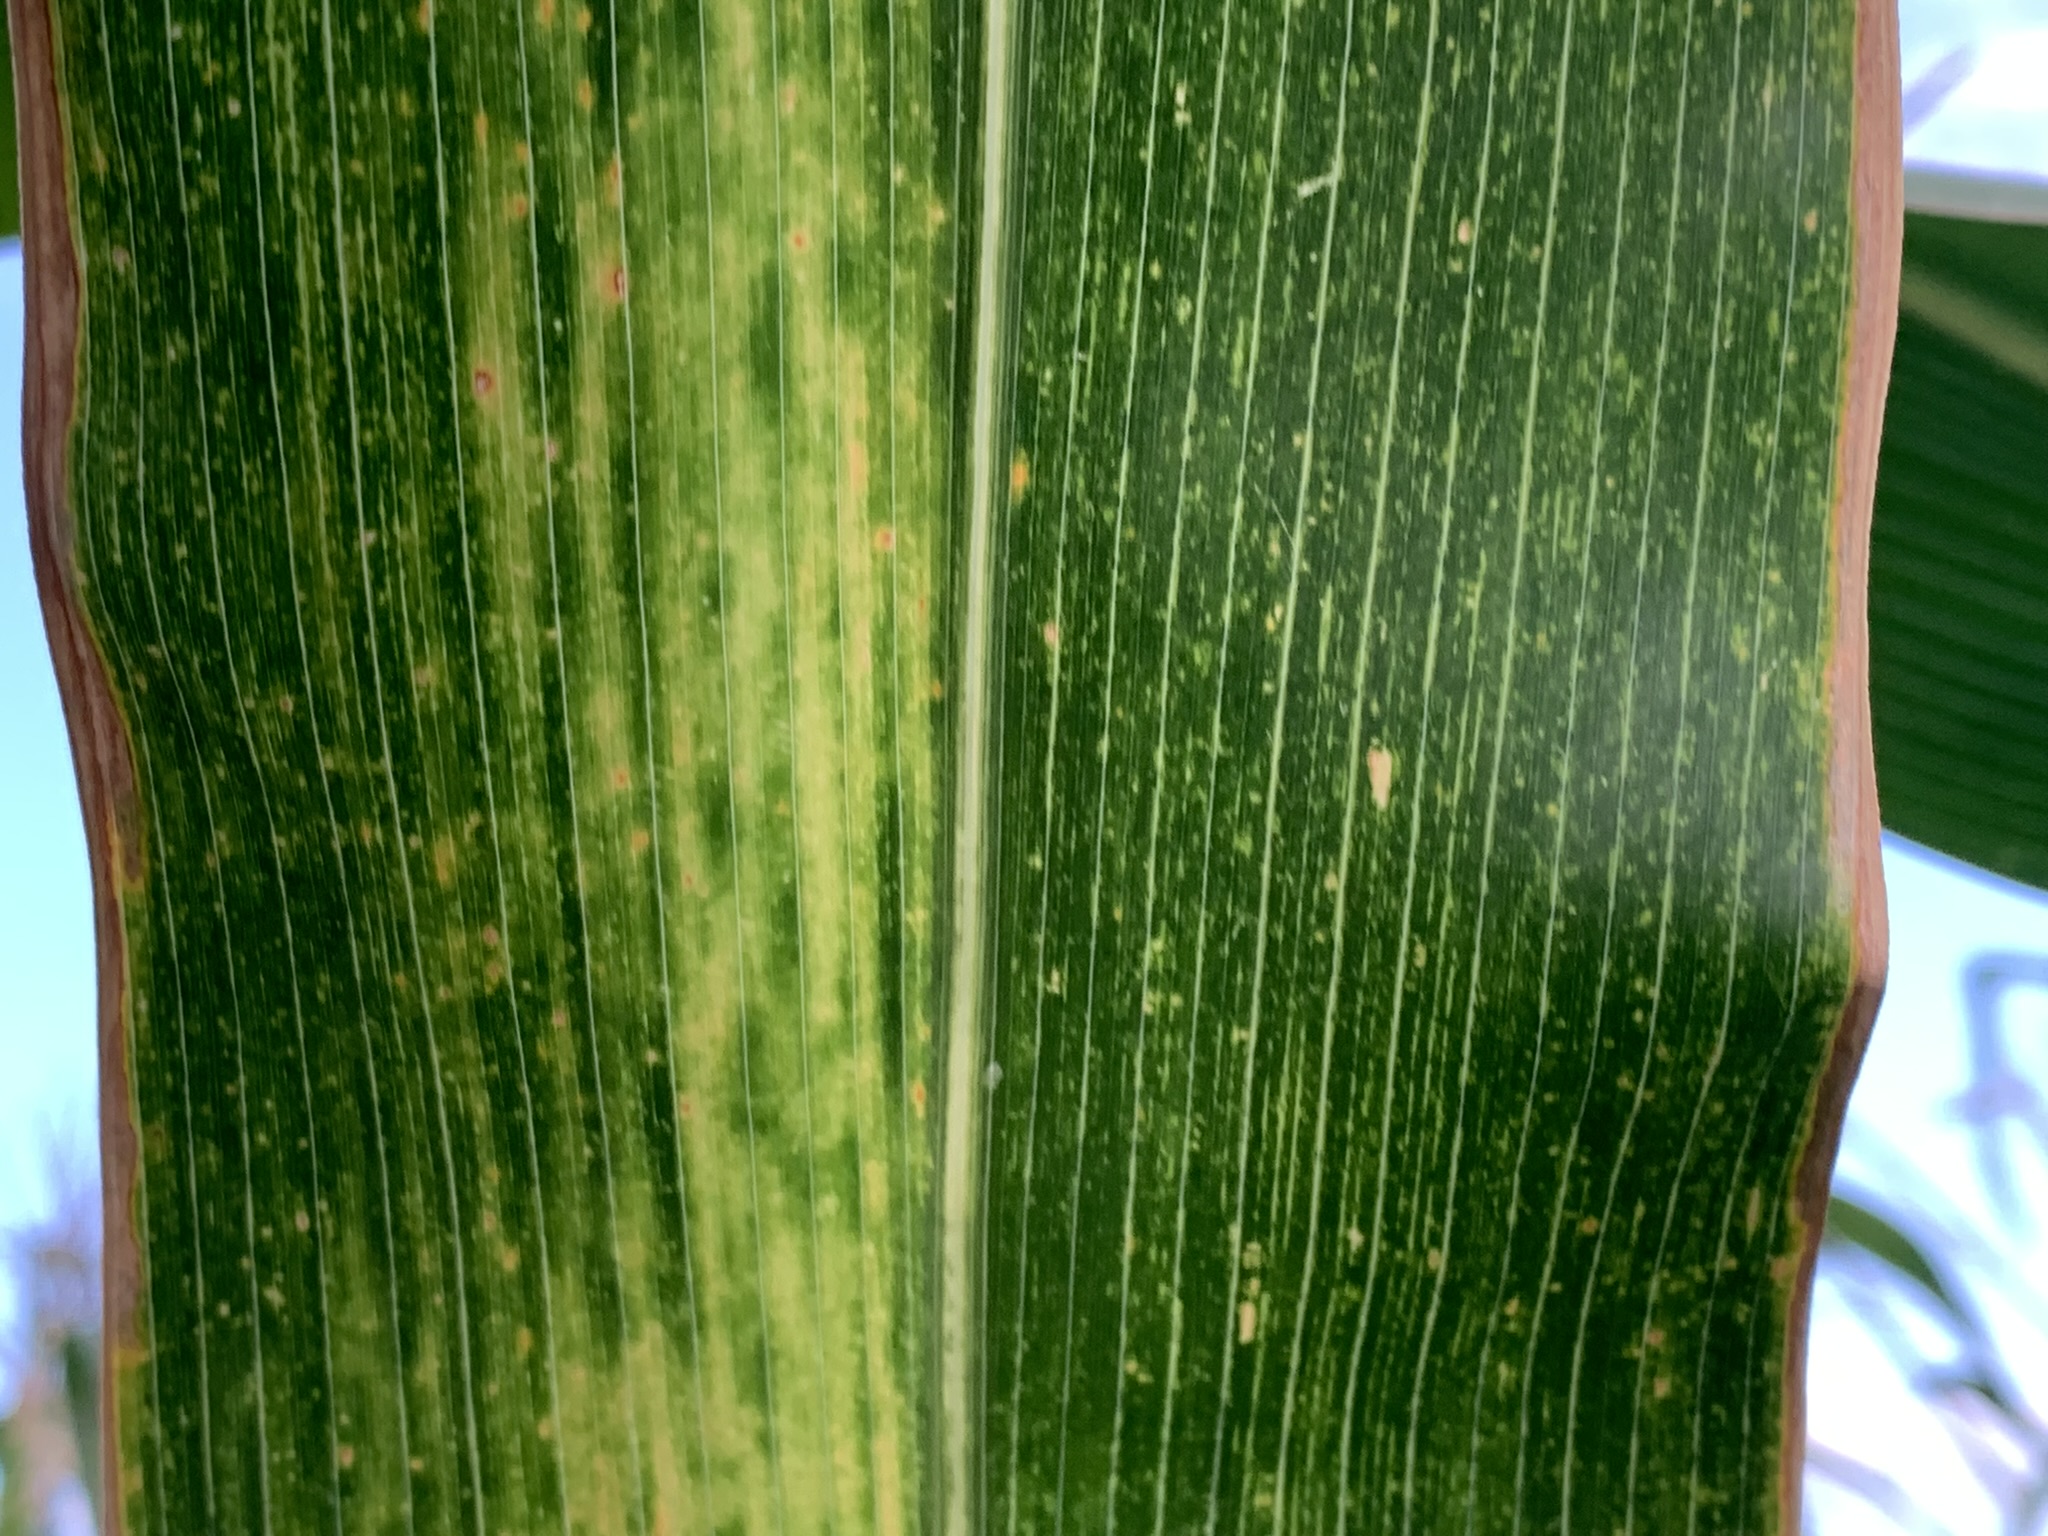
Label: MLN